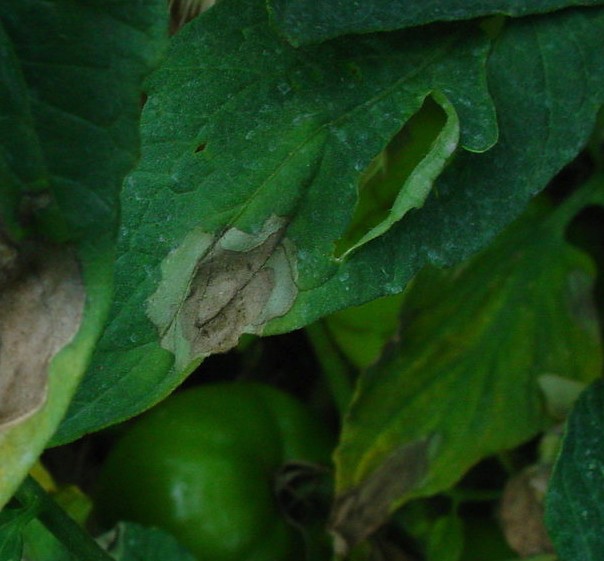
Labels: Tomato leaf late blight